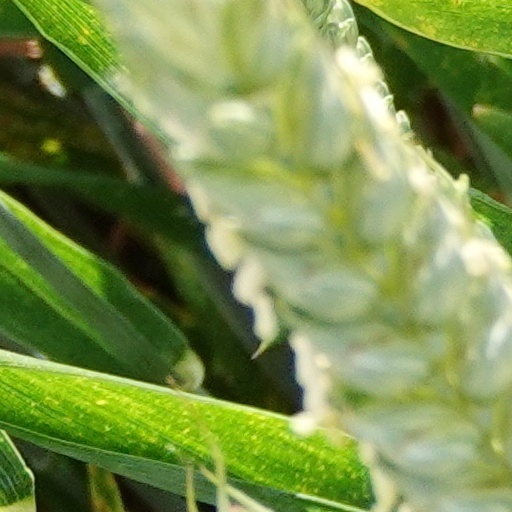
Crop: wheat